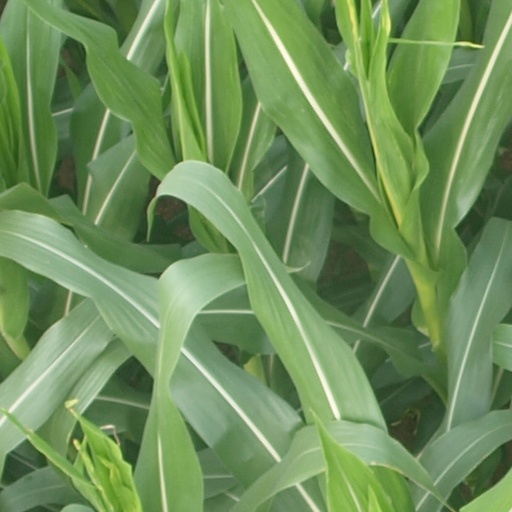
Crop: maize; corn